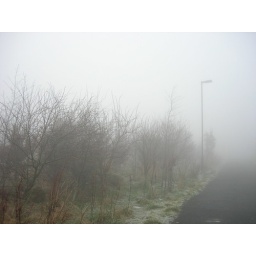
the road in the back before you could see the castle and then the fog came in